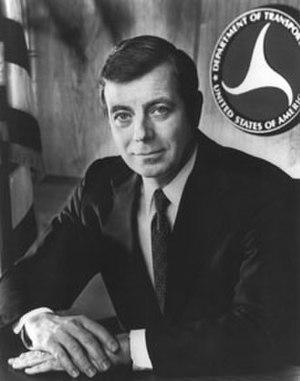
Andrew Lindsay Lewis Jr. dit Drew Lewis, né le 3 novembre 1931 à Broomall et mort le 10 février 2016 à Prescott, est un homme politique américain. Membre du Parti républicain, il est secrétaire aux Transports des États-Unis entre 1981 et 1983 dans l'administration du président Ronald Reagan.